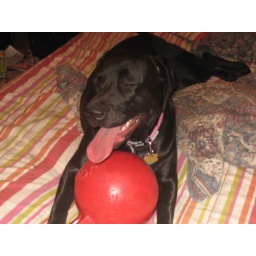
Nike and her new ball in my bedroom pic 7 on 051208 032